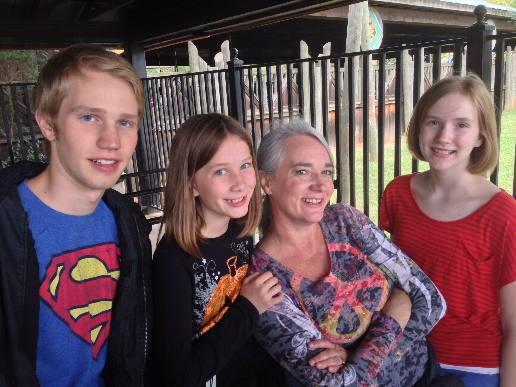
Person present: Yes